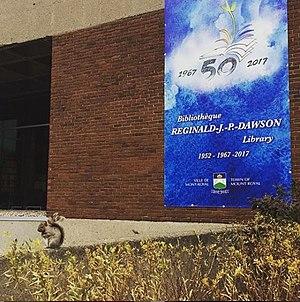
Façade la bibliothèque avec affiche pour le 50e anniversaire. Dessin par Jacques Goldstein.
La bibliothèque Reginald-J.-P.-Dawson est la bibliothèque publique de la ville de Mont-Royal, Québec, Canada, fondée en 1952. Elle est située au 1967, rue Graham. En 1976 la bibliothèque a été nommée en l'honneur du huitième maire de la ville, Reginald J.P. Dawson, actif de 1951 à 1987.